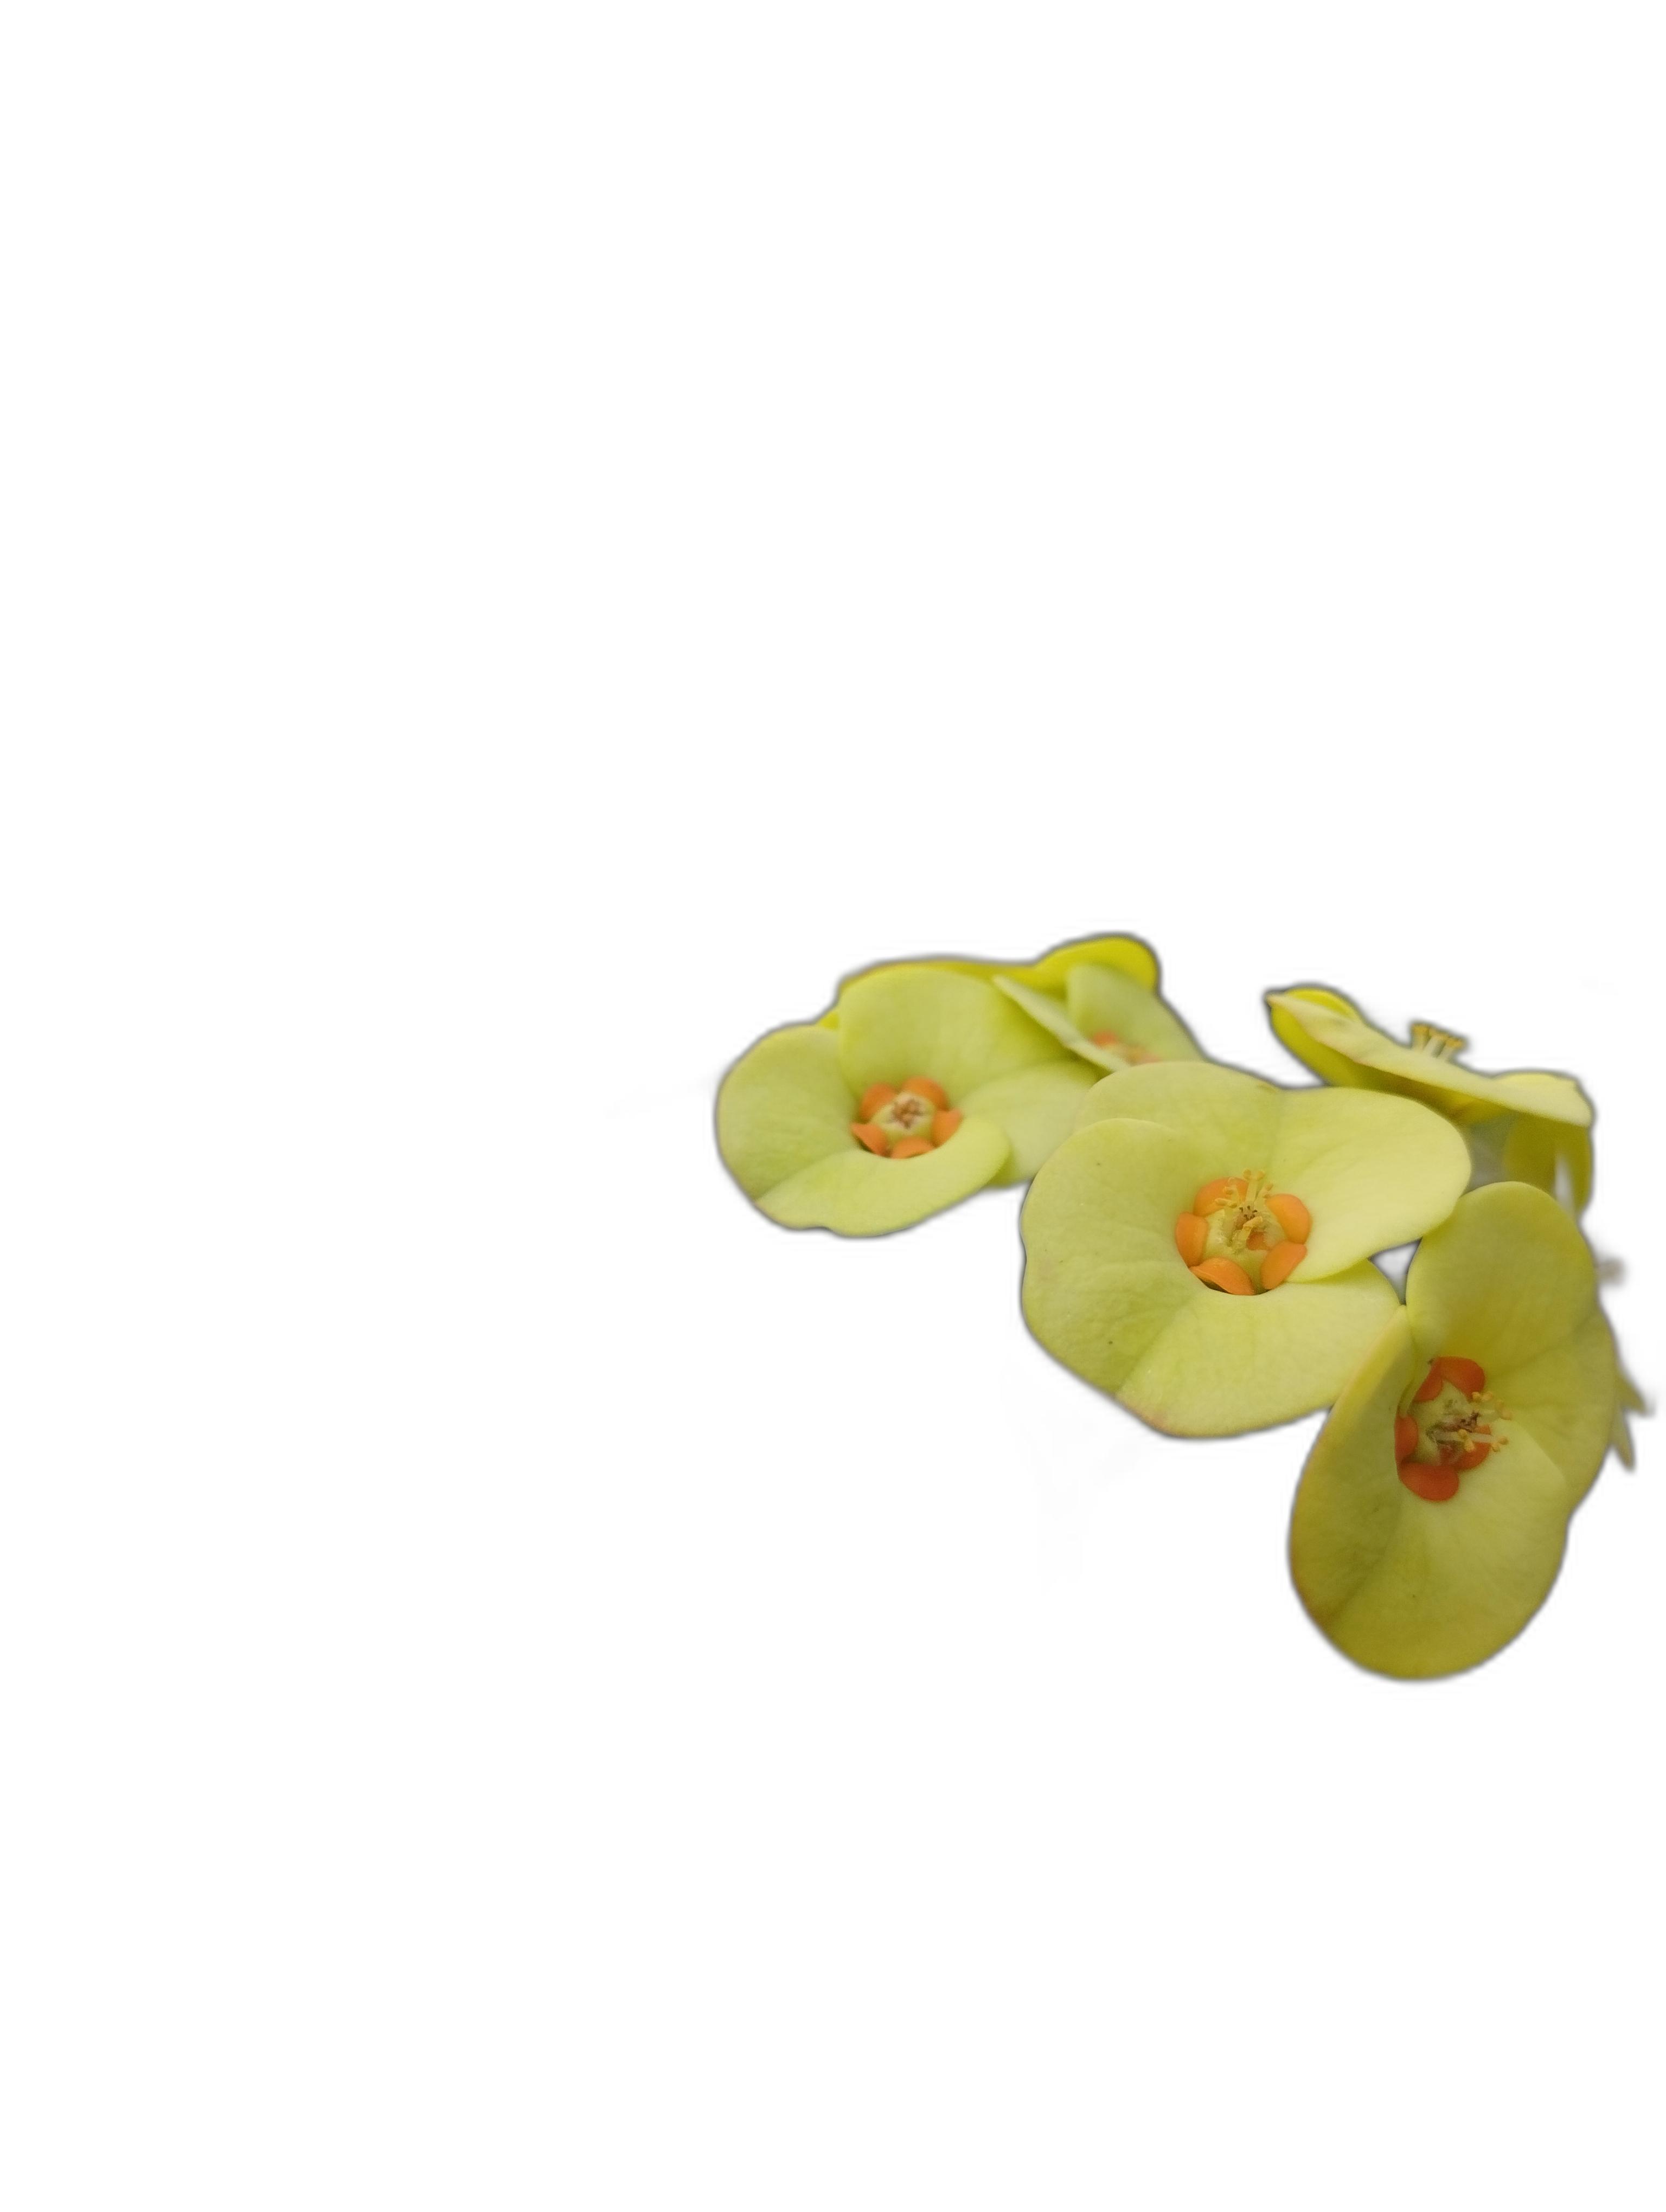
Label: Crown of thorns